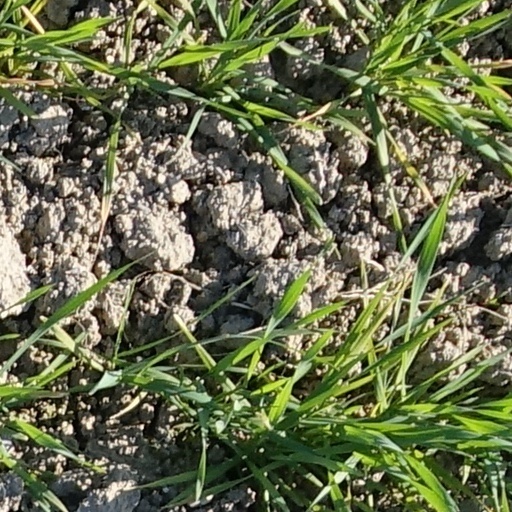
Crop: wheat